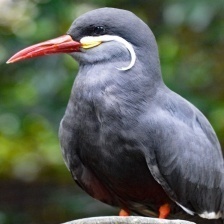
Species: INCA TERN
Scientific name: LAROSTERNA INCA